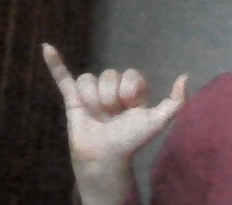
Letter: ya